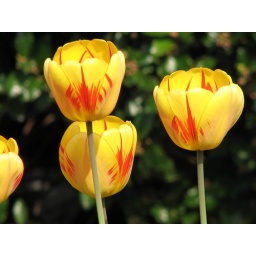
yellow and red tullips by bigshoot1966